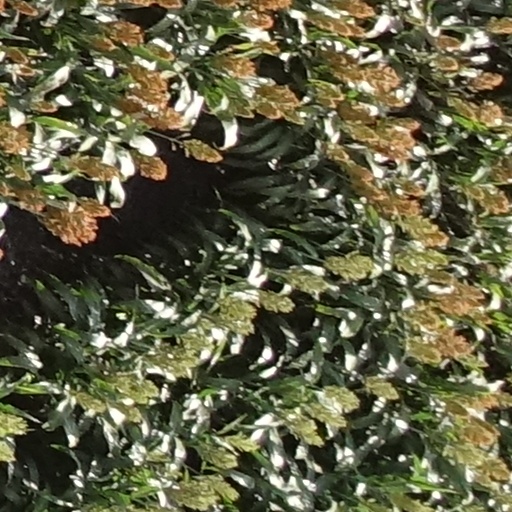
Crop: sorghum